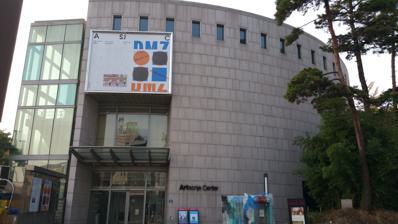
Building: Art Sonje Center
Country: South Korea
Year built: 1998
Art museum in Seoul, South Korea Artsonje Center 아트선재센터 Established 1998 Location Sokeuk-dong , 43 Gamgodang-gil, Jongno-gu , Seoul , South Korea Type Art museum Website http://www.artsonje.org Artsonje Center is a private art museum in Seoul , Korea , located in Samcheong-dong , a neighborhood adjacent to  known for its numerous art galleries, cafes, restaurants and boutiques.  Founded in 1998, the museum introduces current and experimental contemporary art to the art world and public with its international exhibitions and educational programs. The marble multiplex was designed by Jong-Sung Kim and consists of 4 annexes that include exhibition halls, lecture halls, a restaurant, café and artshop. The CineCode Sonje movie theater is a good place to catch offbeat independent films. See also List of museums in Seoul List of museums in South Korea Korean art Culture of South Korea References